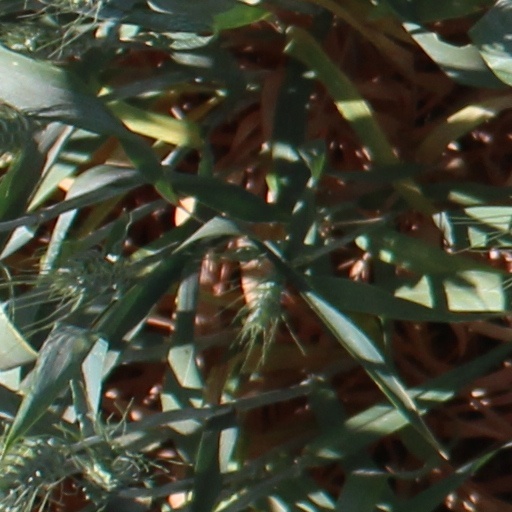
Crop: wheat